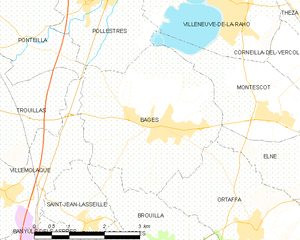
Carte des communes françaises
Bages est une commune française située dans le département des Pyrénées-Orientales, en région Occitanie.